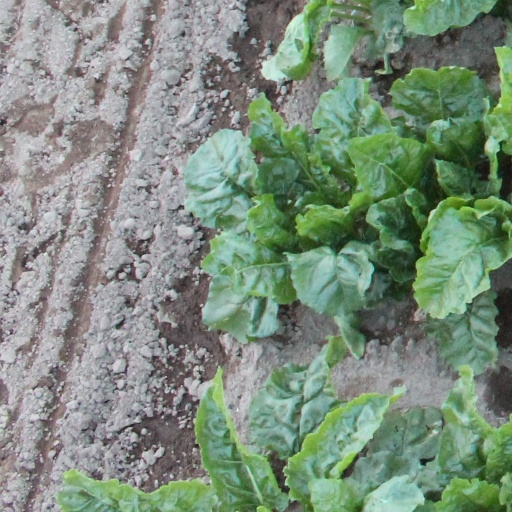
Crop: sugar beet